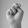
ASL letter: N